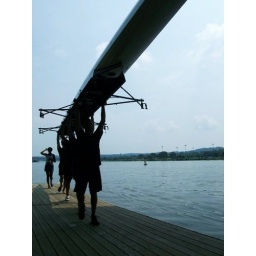
Ross and Ryan's Mens-4 boat coming out of the water after medaling in first place.